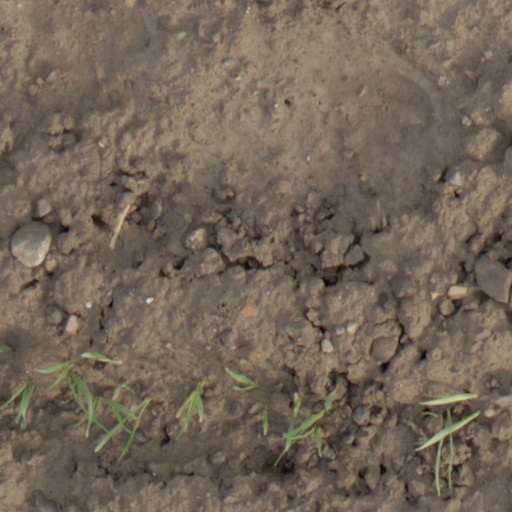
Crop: wheat